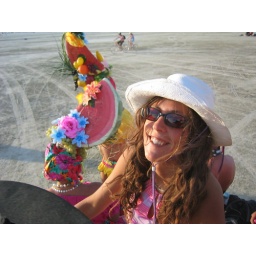
catalan flower girl in desert